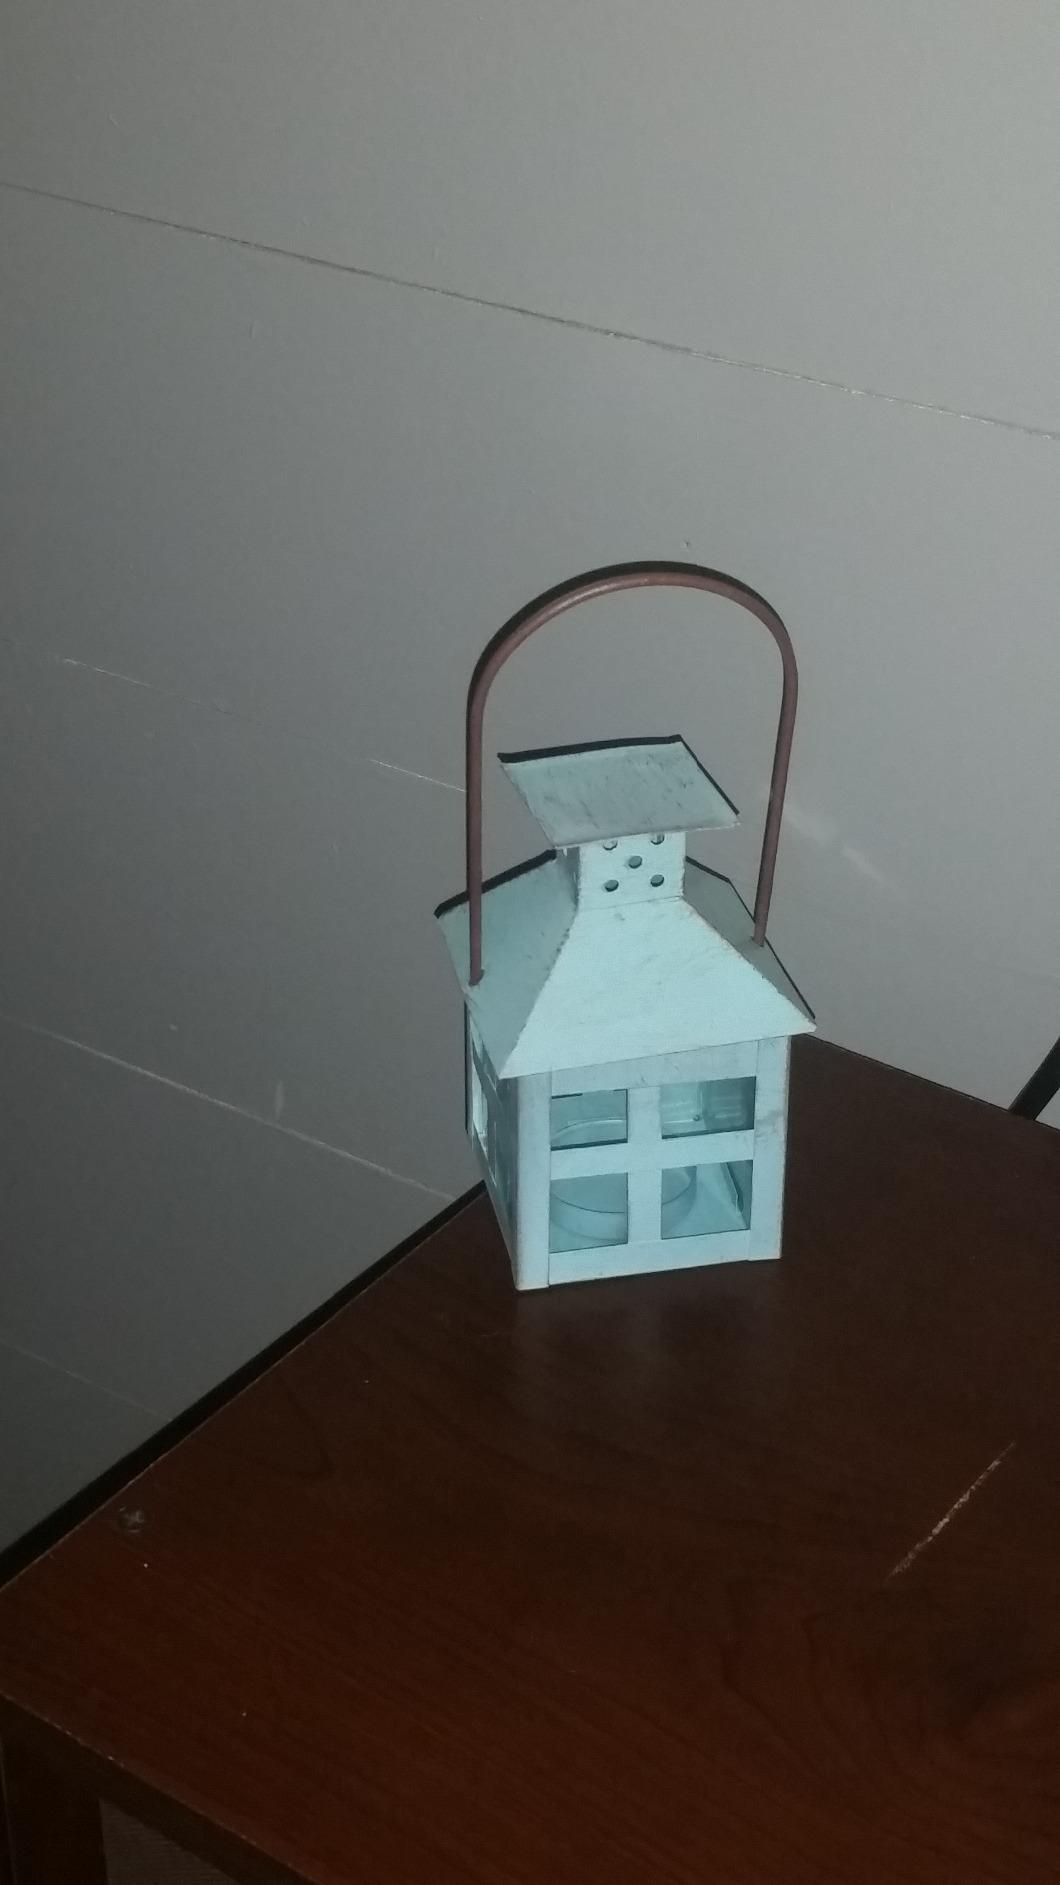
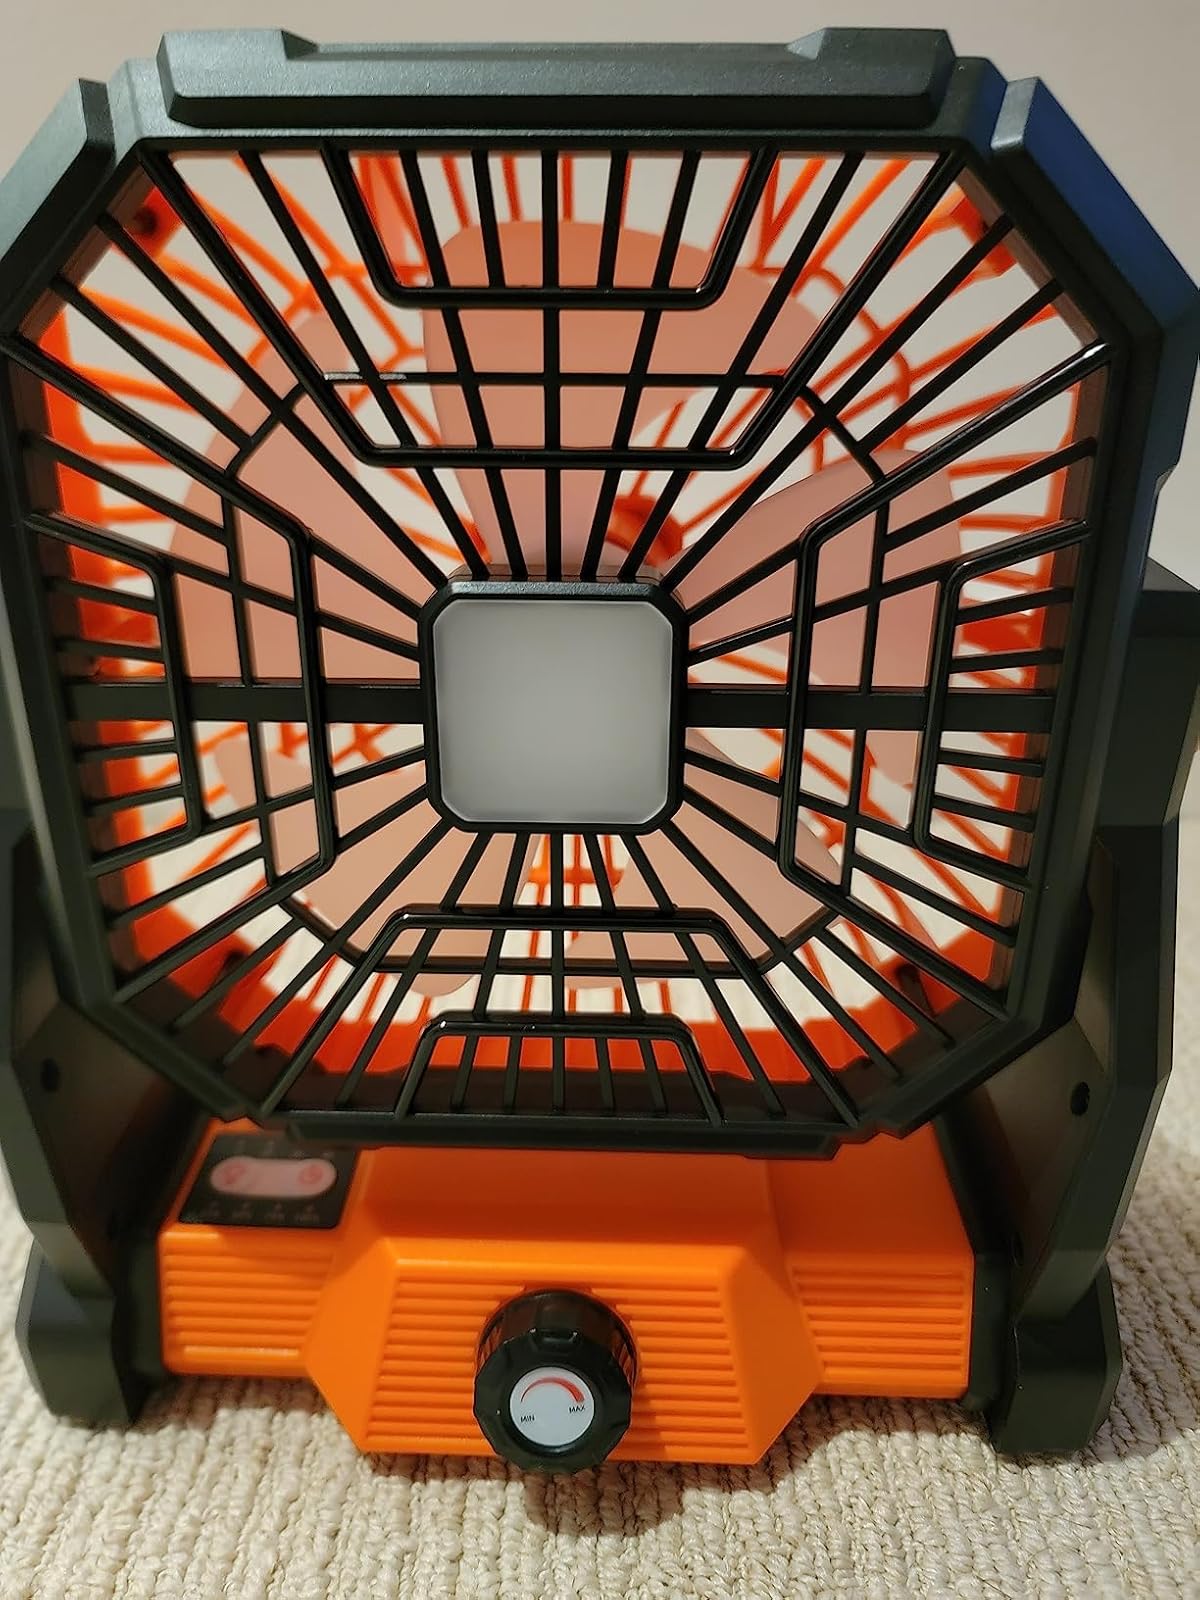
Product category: lantern
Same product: no